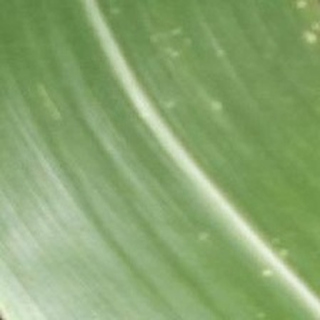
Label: healthy_corn